John Douglas (English architect)

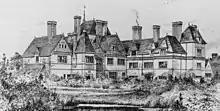
A large irregular house with two wings, each with a small square turret. The house is in two storeys plus attics, has gables, some of which are timber-framed, and tall brick chimney stacks. At the rear can be seen the top of a larger square turret and a spire.

Douglas's earliest significant commissions were for the 2nd Baron Delamere and were very different in type and style from each another. The addition of a wing to Vale Royal Abbey (1860) was in Elizabethan style while St John's Church at Over (1860–63) was of the Gothic Revival in Early Decorated style. The Congregational Chapel, also at Over (1865) was again different, being built in polychromic brick in High Victorian style. Meanwhile, Douglas had designed a shop at 19–21 Sankey Street, Warrington (1864) with Gothic arcades and detailed stone carving which Hubbard considers to be his "first building of real and outstanding quality...in its way one of the best things he ever did". Shortly after this came the first commissions for the Grosvenor family, consisting of a lodge and other structures in Grosvenor Park, Chester (1865–67), and St John the Baptist's Church, Aldford (1865–66). His first commission for a large house was Oakmere Hall (1867) for John & Thomas Johnson, industrialists of Runcorn. It is in High Victorian style and includes a main block and a service wing, a large tower on the south face, a small tower with turrets, a porte-cochère, steep roofs and dormer windows. Another early church was St Ann's at Warrington (1868–69), again High Victorian in style, which is described as being "quite startlingly bold" and "a prodigy church in Douglas's output". By 1869–70 Douglas had started to design buildings on the Eaton Hall estate; in his study "Das englische Haus", the German architect and writer Hermann Muthesius included an illustration of the Eaton "Cheese-dairy". Around this time Douglas also re-modelled St Mary's Church, Dodleston.